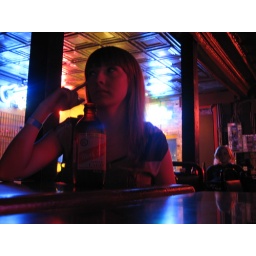
at some bar in little rock